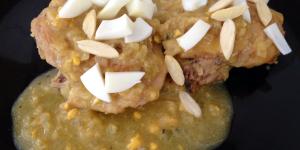
pollo en pepitoria